Letters on a Regicide Peace

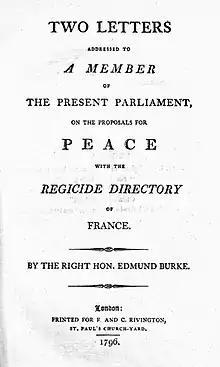
1796 title page

Letters on a Regicide Peace or Letters ... on the Proposals for Peace with the Regicide Directory of France were a series of four letters written by Edmund Burke during the 1790s in opposition to Prime Minister William Pitt's seeking of peace with the revolutionary French Directorate. It was completed and published in 1796.